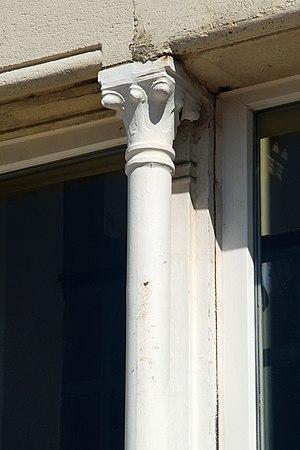
Belgique - Bruxelles - École Vervloesem
L'école Vervloesem est une école communale de style Art nouveau édifiée par l'architecte Henri Jacobs au numéro 36 de la rue Vervloesem à Woluwe-Saint-Lambert, dans la banlieue de Bruxelles en Belgique.